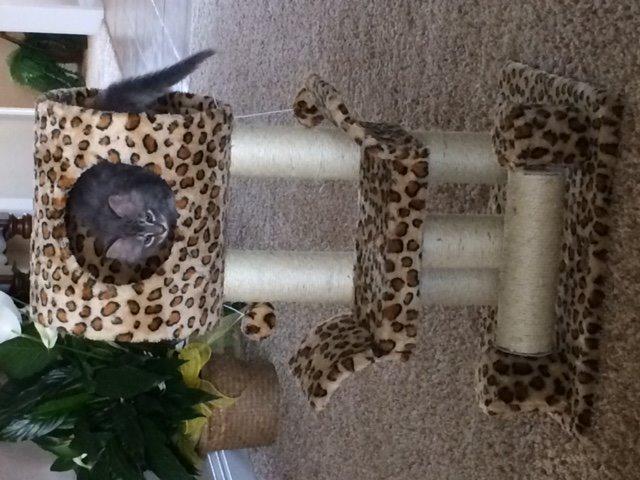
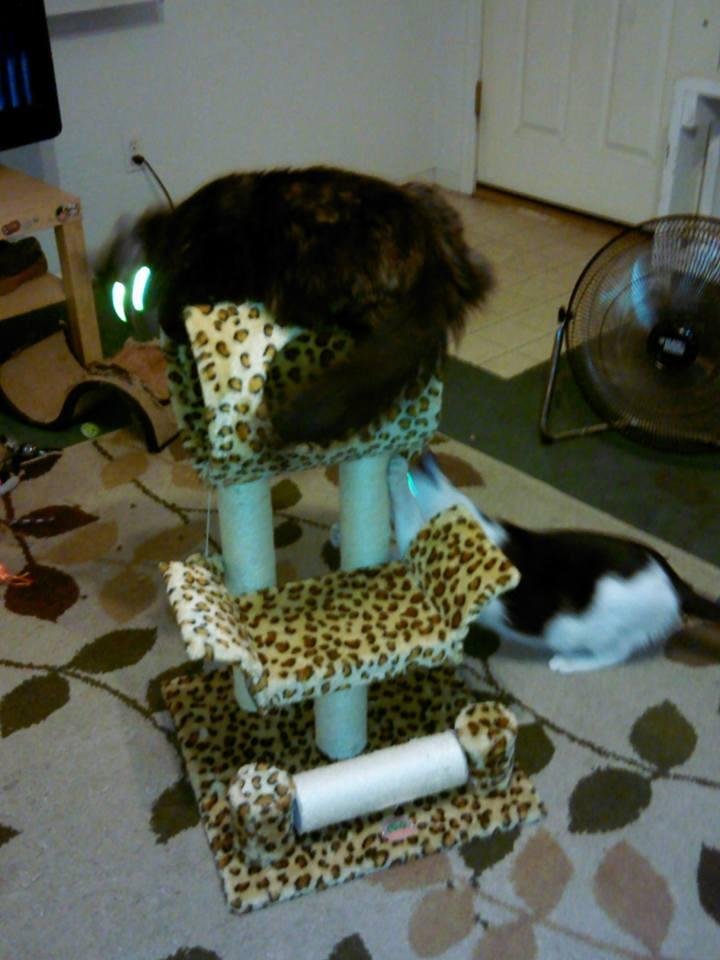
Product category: items_cat tree
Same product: yes